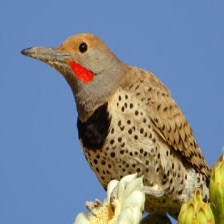
Species: GILDED FLICKER
Scientific name: COLAPTES AURATUS